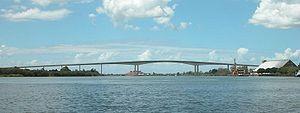
Cette liste des ponts en porte-à-faux les plus longs du monde recense les ponts à poutre en porte-à-faux présentant les plus grandes portées, classées par ordre décroissant de longueur.